Hans Larsson

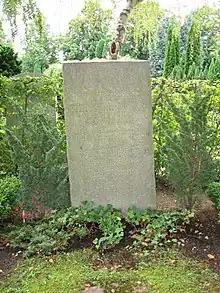
Hans Larsson's tombstone on Norra kyrkogården i Lund

Prof. Larsson was the son of the farmer Lars Persson and Kersti Nilsdotter, and cousin of author Ola Hansson. After "studentexamen" in 1881 he began his studies at Lund University. He received his Bachelor of Arts in 1888. In 1893 he received the titles Licentiate of Philosophy, Doctor of Philosophy and Docent in Theoretical Philosophy with a doctoral dissertation entitled "Kants transcendentala deduktion af kategorierna" ("The transcendental deduction of categories in Kant").